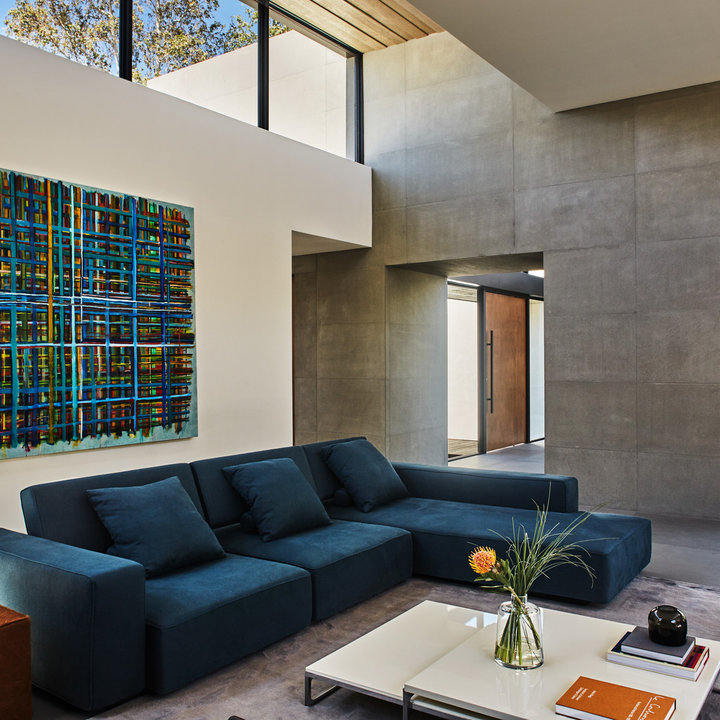
Style: Modern